Paul LaPolice

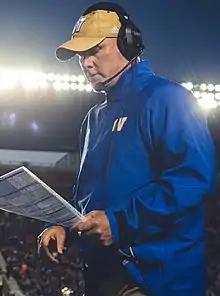

In 2004 he joined the Hamilton Tiger-Cats as the team's receivers coach and stayed with the team for two years until rejoining the Toronto Argonauts, again, as the receivers coach. After former Argos' offensive coordinator Kent Austin was hired as head coach of the Saskatchewan Roughriders, LaPolice joined him as that team's receivers coach. After Austin left the team and Roughrider offensive coordinator Ken Miller was promoted to head coach, LaPolice was, in turn, promoted to offensive coordinator in 2008. The team finished 12–6 in 2008 and lost in the first round of the playoffs. In 2009, the Roughriders finished in first place in the West Division for the first time in 33 years, won the West final and lost in the Grey Cup final to the Montreal Alouettes on the last play. LaPolice's offence finished second in scoring and in touchdowns scored as he helped first year starting quarterback Darian Durant to a Western Division All Star nomination.